AB Svenska Järnvägsverkstädernas Aeroplanavdelning

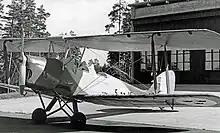
De Havilland Tiger Moth built by ASJA in 1935 for the Royal Swedish Air Force

AB Svenska Järnvägsverkstädernas Aeroplanavdelning (ASJA) was originally founded as a subsidiary company of the industrial conglomerate AB Svenska Järnvägsverkstäderna (English: "Swedish Railway Workshops Co"). This parent company had specialised in the building of rolling stock and locomotives for Sweden's expanding railway network, had expanded to become the dominant industry in Linköping by the 1920s. This decade saw a downturn in business, which motivated the company's directors to pursue a strategy of diversification into new markets and opportunities; accordingly, it began manufacturing heating boilers, hot water heaters and heat exchangers, under the "Parca" brand name. During September 1930, the company's board issued a formal decision to establish its own aircraft manufacturing venture as an individual division.